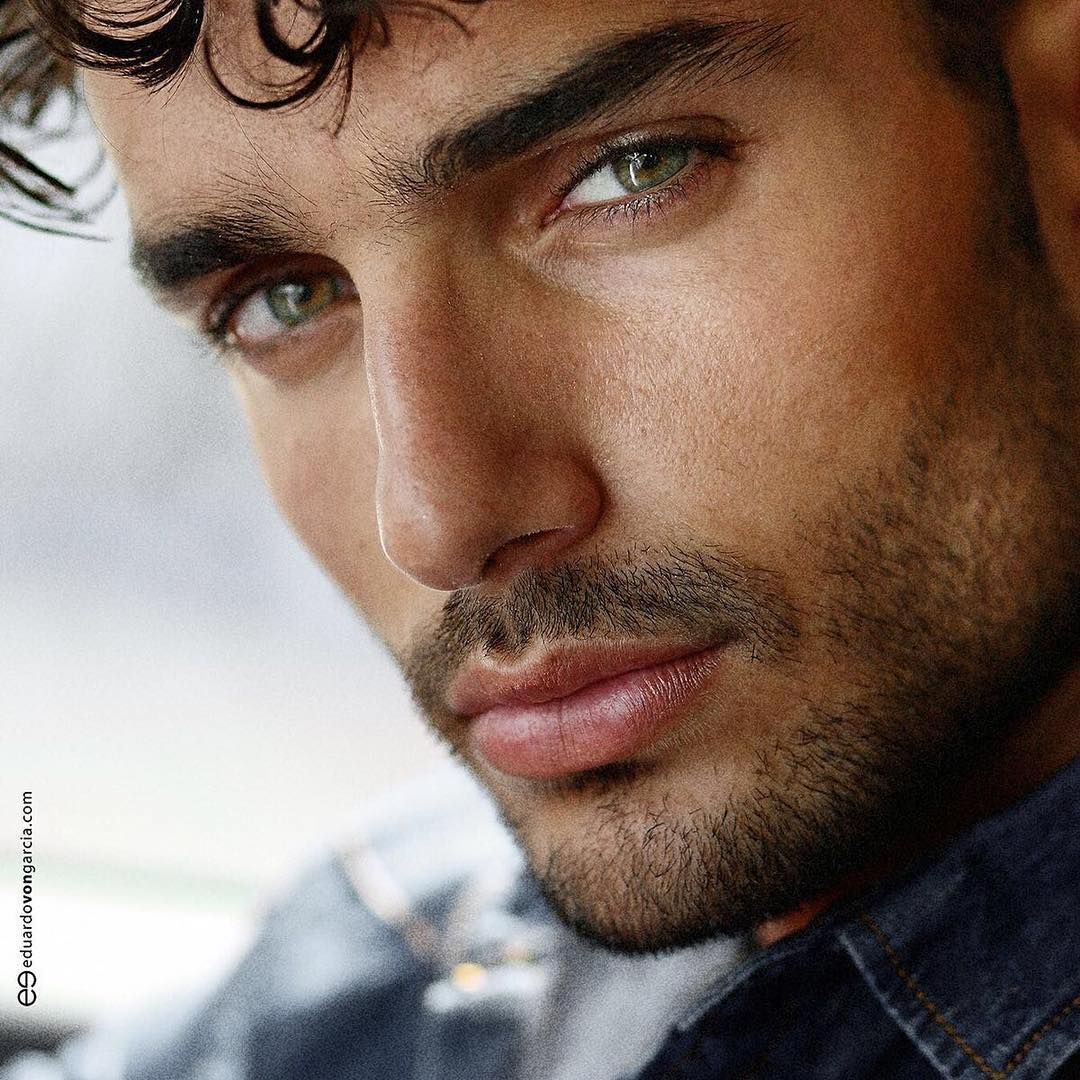
Label: Colored